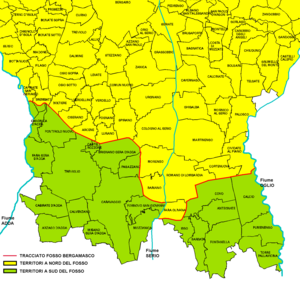
Le Fosso bergamasco est un canal artificiel situé dans la plaine bergamasque, au sud de la province de Bergame en Italie du nord.